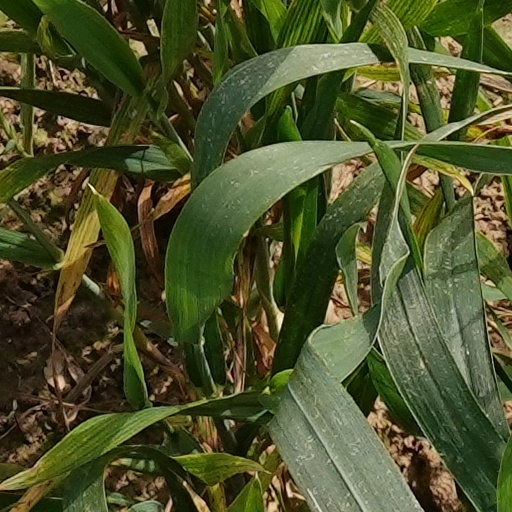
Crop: wheat